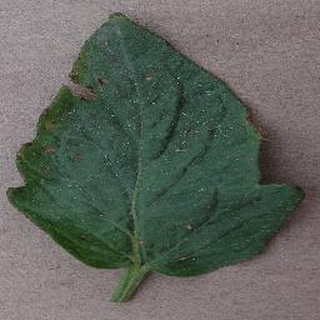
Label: tomato_bacterial_spot